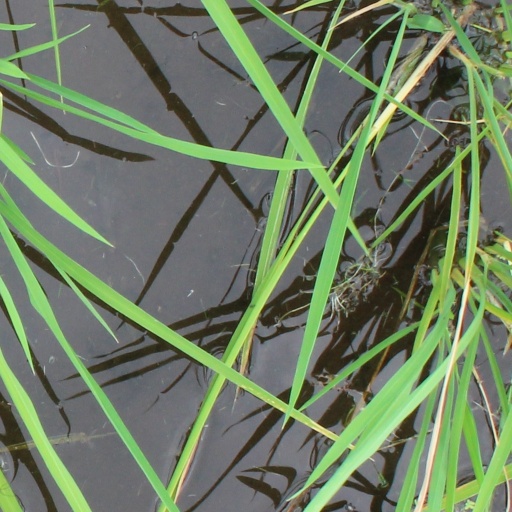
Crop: rice